Rockwell Mound

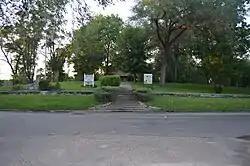
Looking toward the mound from the south

Rockwell Mound has been listed on the National Register of Historic Places since 1987. The mound is located in Rockwell Park, on North Orange Street in the Illinois River city of Havana in Mason County.